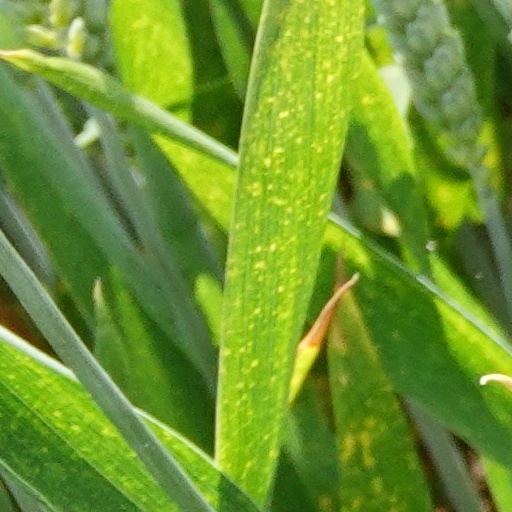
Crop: wheat